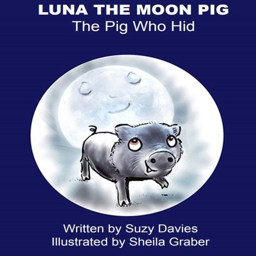
reading author launches out - of - this - world tale about astronomical pig